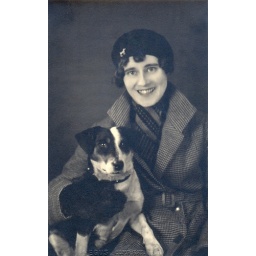
Photograph by &amp;quot; Negus &amp;quot; She was obviously a dog lover ...look at the broach on her hat !